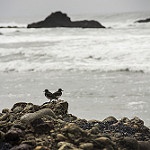
Label: sea